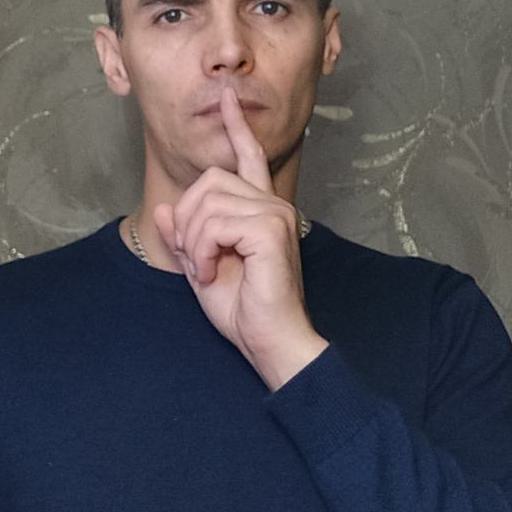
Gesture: mute